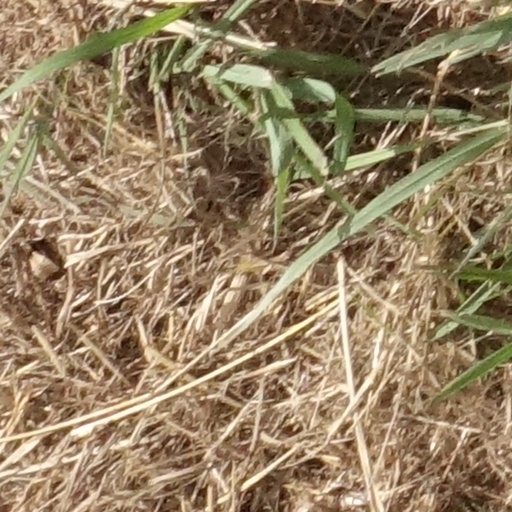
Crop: sorghum